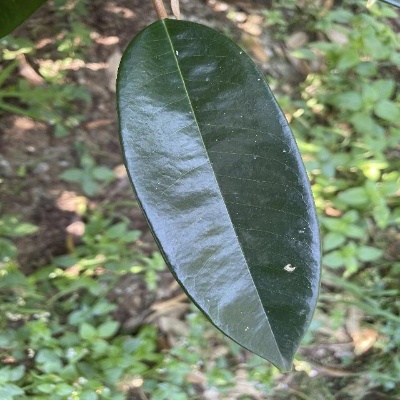
Label: Leaf_Healthy